Grade (climbing)

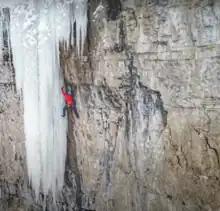
"Rocket Man" (M9), Wyoming. Many M-grade routes are really a combination of a WI-grade ice route and a D-grade dry tooling route.

The grade of an aid climbing route can change materially over time due to improvements in aid equipment but also due to the impact of repeated ascents that subsequent aid climbing teams make to a route. It is not uncommon for a new A5 route in Yosemite to become a "beaten-out A3+ route" due to the effect of repeated hammering of cracks (which widens them), and to the build-up of permanent in-situ aid climbing equipment.